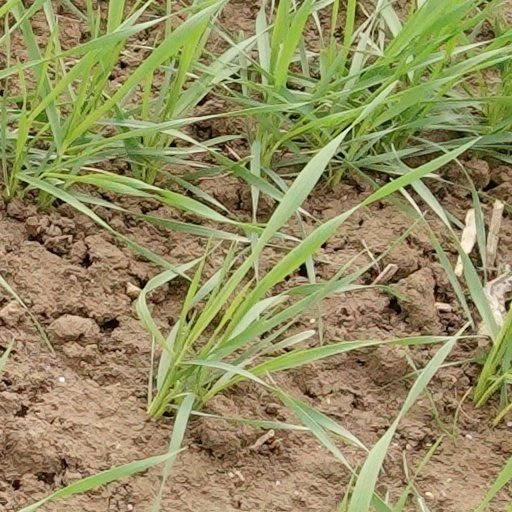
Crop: wheat